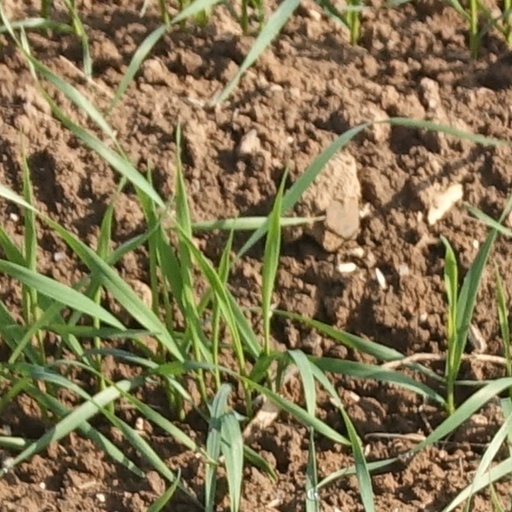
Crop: wheat